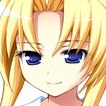
Portrait style: Anime Portrait